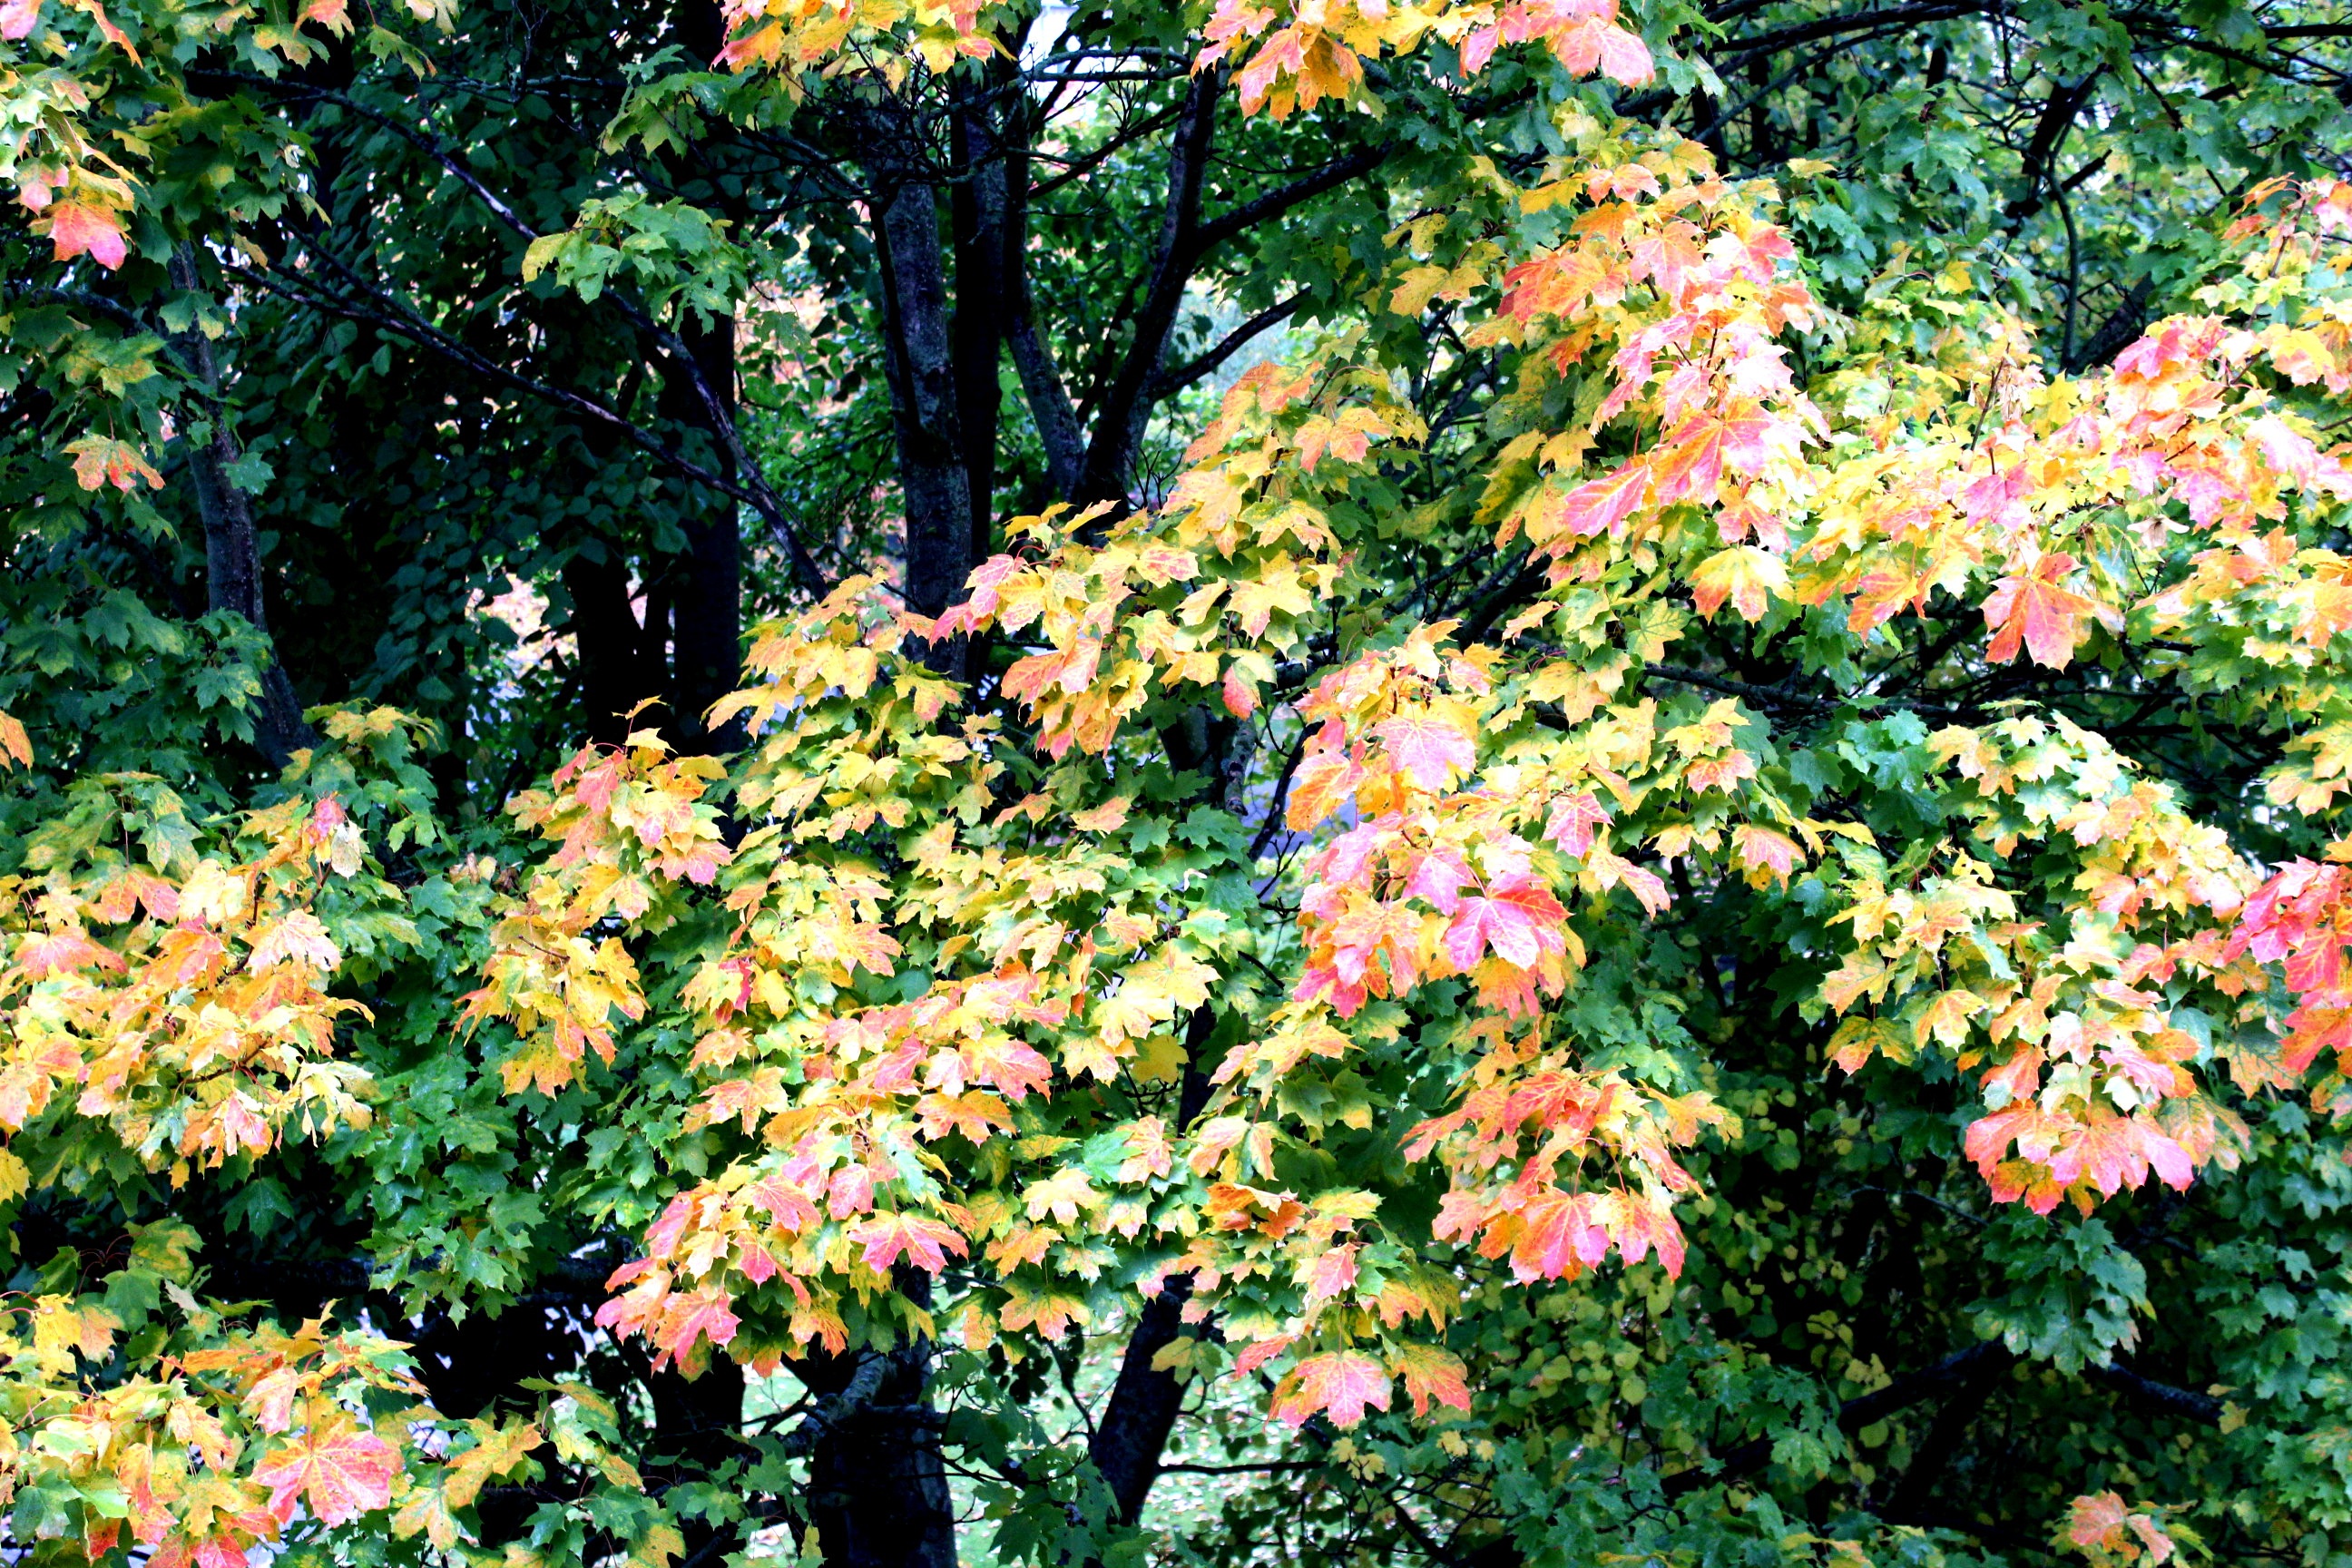
tree, plant, leaf, flower, autumn, botany, garden, flora, season, leaves, shrub, botanical garden, fall color, golden autumn, flowering plant, woody plant, land plant